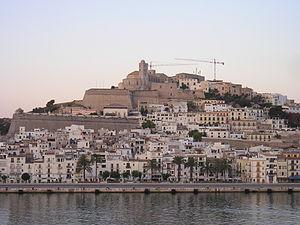
Ibiza est la plus grande des îles Pityuses et l'une des quatre îles habitées de l'archipel des Baléares. En effet, elle est considérée, de façon abusive en géographie ancienne mais acceptable sur un plan d'administration politique ou d'histoire récente, comme l'une des quatre grandes îles habitées de cet archipel des Baléares. Celui-ci forme l'une des dix-sept communautés autonomes d'Espagne, en mer Méditerranée, dont l'île d'Ibiza est l'une des provinces. Elle est dirigée par le Conseil insulaire d'Ibiza et subdivisée en cinq communes.